Hà Tiên Islands

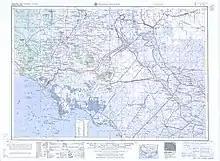
Map including the Hà Tiên Islands (labeled as the Îles des Pirates) (AMS, 1954)

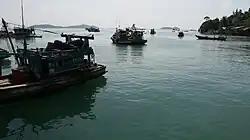
A dock in Hà Tiên Islands. Photo: Đỗ Doãn Hoàng.

The Hà Tiên Islands lie off the coast of Hà Tiên, to the east of Phú Quốc Island. The archipelago is in turn , and away from the coast of Hà Tiên, the mainland of Vietnam and Phú Quốc Island. There are in total 16 islands (other sources cited: 14) locating close to one another with a height of less than , and among those, Hon Doc is the largest entity. The total area of the islands is spreading out over a water area which is in length and in width. Islands are composed primarily of Cretaceous shale and sandstone. Fresh water is scarce.